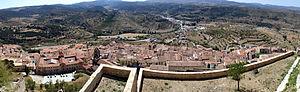
Morella est une commune d'Espagne de la province de Castellón dans la Communauté valencienne. Elle est le chef-lieu de la comarque de Ports. Elle est située dans la zone à prédominance linguistique valencienne. Elle fait partie de la mancomunidad de la Taula del Sénia et de la Mancomunidad Comarcal Els Ports. Depuis 2013, Morella appartient à l'association Les Plus Beaux Villages d'Espagne.